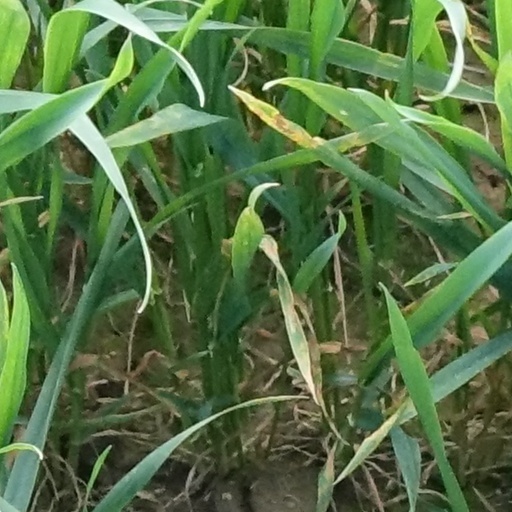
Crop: wheat